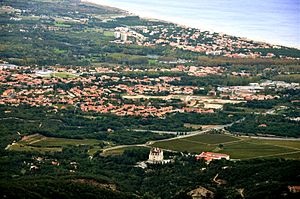
Argelès-sur-Mer
Argelès-sur-Mer er en by og kommune i departementet Pyrénées-Orientales i Sydfrankrig. Argelès ligger i det gamle landskab Roussillon, som er den franske del af Catalonien.